Texas in the American Civil War

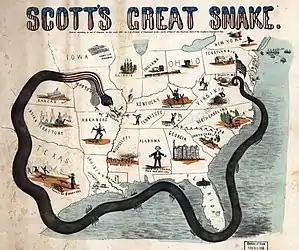
Anaconda Plan, Civil War

Civilian Blockade Runners largely evaded the Union blockades, bandits, and Union-sympathetic Mexicans in order to smuggle cotton out of The Port of Bagdad, Mexico at a premium in exchange for goods on European and black markets, as Texas offered an unparalleled and significant opportunity to export Southern cotton out of the Confederacy. President Lincoln referred to the strategic importance of this economic movement through the Rio Grande to the Secretary of War, Edwin Stanton in 1863 stating, "no local object is now more desirable." The Rio Grande Expedition, led by General Nathaniel P. Banks, was then sent forth to secure the ports near Brownsville and pushed 100 miles in-land, in order to impede the flow of cotton and deny freedom of movement.